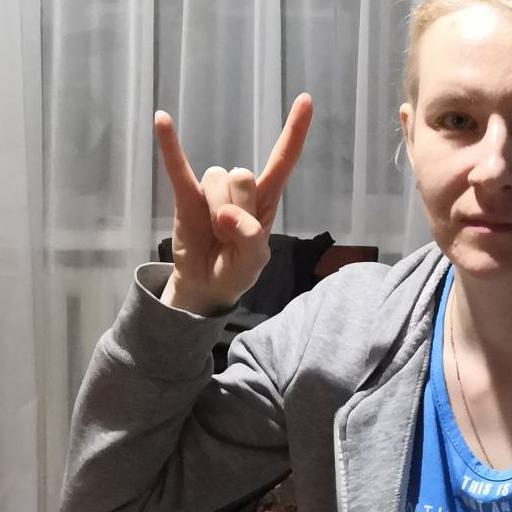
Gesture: rock